Sam (army dog)

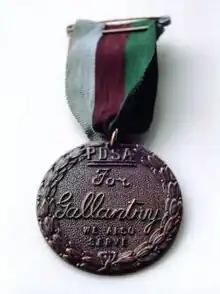
An examplar of the Dickin Medal (received by Sam in 2003)

Sam (died 2000) was an army dog who served with the Royal Army Veterinary Corps Dog Unit. While serving in Bosnia and Herzegovina in the 1990s, Sam helped to apprehend an armed man and also to hold back an armed mob besieging a compound where Serbs were taking refuge. He received the Dickin Medal, the animals' equivalent of the Victoria Cross, in 2003 for these acts of bravery.